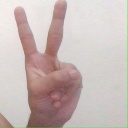
अक्षर: क